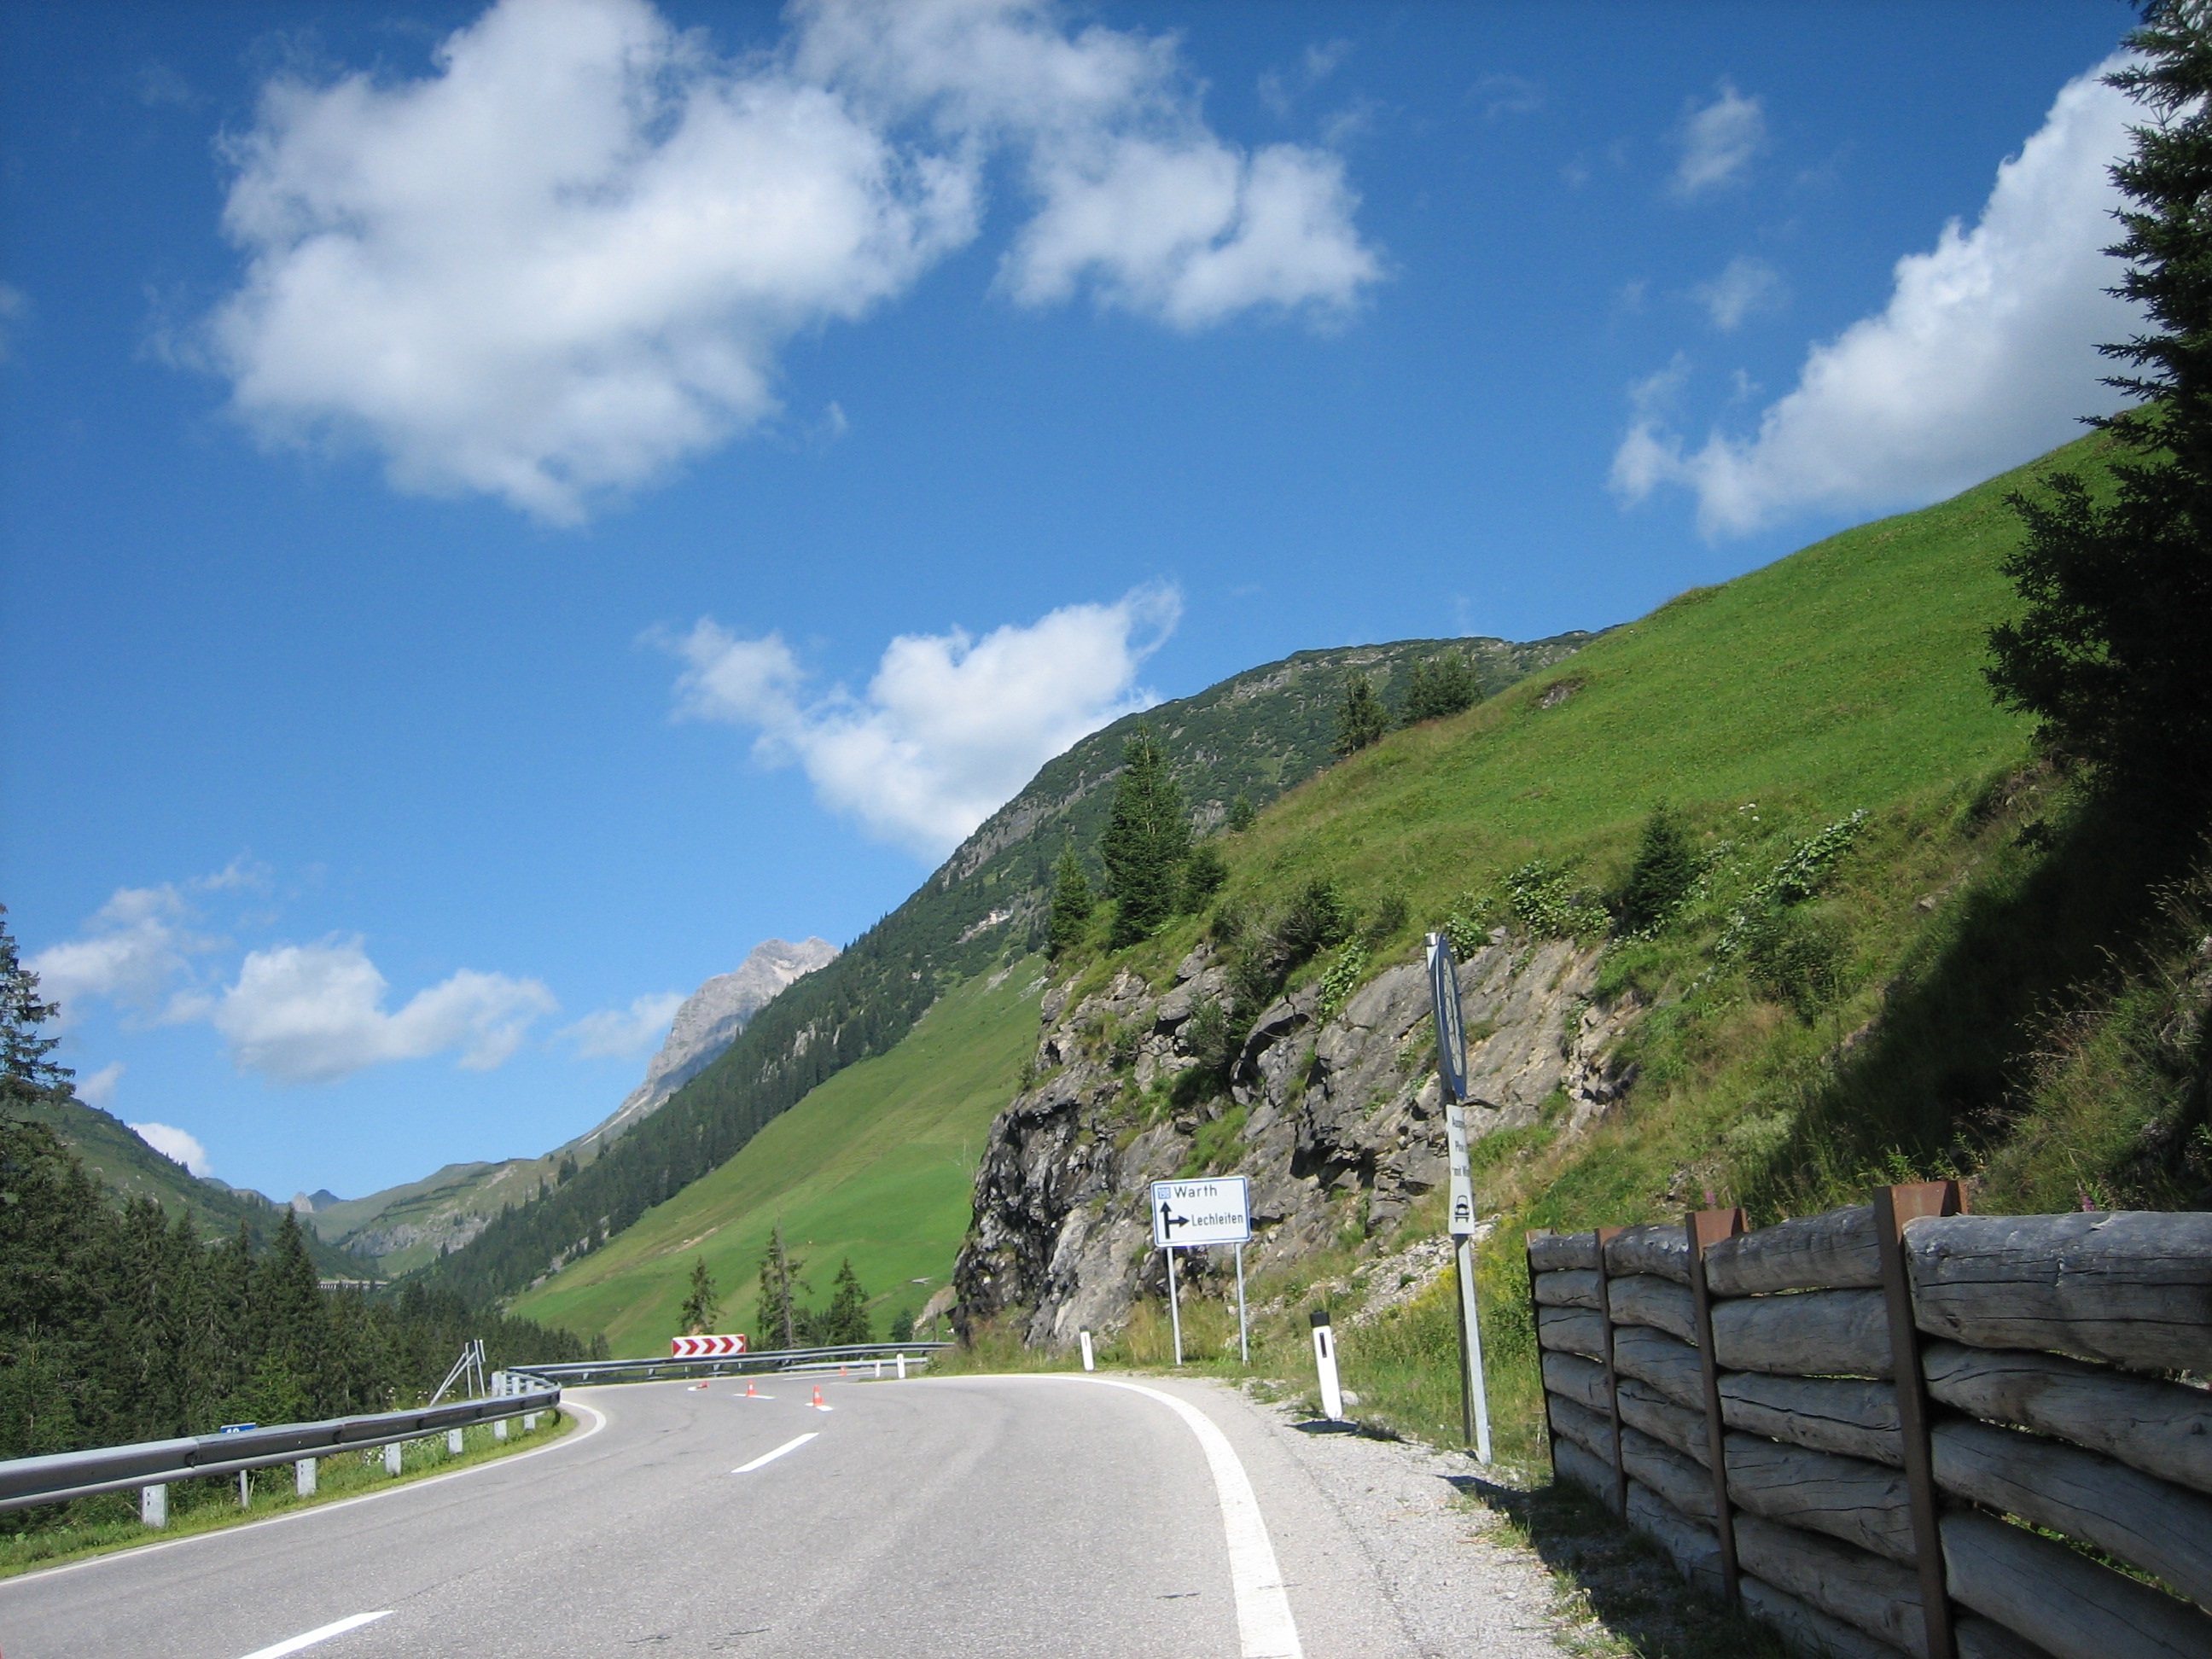
mountain, road, hill, highway, valley, mountain range, alpine, highland, ridge, road trip, alps, infrastructure, plateau, mountain pass, mountainous landforms